Erol Keskin

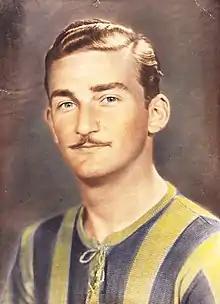
Erol Keskin, was a Turkish national and Fenerbahçe SK player.

Erol Keskin (2 March 1927 – 1 October 2016) was a Turkish football forward who played for Turkey in the 1948 Summer Olympics and 1954 FIFA World Cup. He also played for Fenerbahçe SK and Adalet SK Istanbul.